German colonization in Rio Grande do Sul

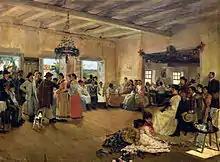
Pedro Weingärtner: "Kerb", 1892. In this work depicting a typical German party in a rural community, the mixture between German and local traditions and the formation of a structured society ae noticeable: Some of those present are dressed in "gaucho" clothing, and well-dressed and plainly dressed groups are clearly separated in the space. A black man outside the hall spies through the window.

Slave labor was not allowed in the colonies, leaving all tasks to the family. There was the possibility of hiring helpers, but in the beginning this was unlikely due to the poverty of most immigrants. Difficulties increased because government aid was irregular, scarcity of money, tools, and food was not uncommon, and they came completely unprepared for what they would find. They lived in rustic dwellings, did not know the particularities of the land and its requirements, about dangerous animals and poisonous plants, how to deal with human diseases and agricultural pests common in the country, and feared attacks from Indians and jaguars, and contrary to the habit of the village to which they were accustomed in Europe, in Rio Grande do Sul the families were isolated in each particular lot, communicating through precarious tracks that in rainy weather turned into mudflats.